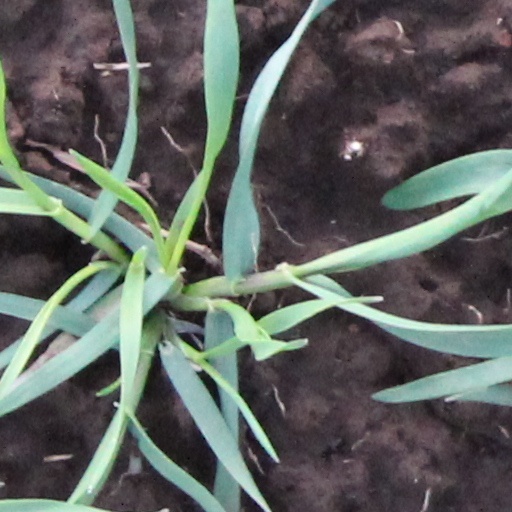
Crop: wheat